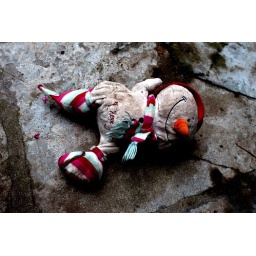
the house dog in brnos toy